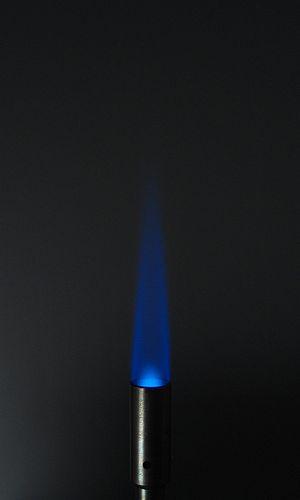
L'état plasma est un état de la matière, tout comme l'état solide, l'état liquide ou l'état gazeux, bien qu'il n'y ait pas de transition brusque pour passer d'un de ces états au plasma ou réciproquement. Il est visible sur Terre, à l'état naturel, le plus souvent à des températures élevées favorables aux ionisations, signifiant l’arrachement d'électrons aux atomes. On observe alors une sorte de « soupe » d'électrons extrêmement actifs, dans laquelle « baignent » également des ions ou des molécules neutres. Bien que globalement électriquement neutre, le plasma est composé d’électrons et d’ions ce qui le rend très sensible à l'action de champs électrique, magnétique et électromagnétique et ce qui rend sa dynamique, en général, d'une grande complexité. De plus, les propriétés chimiques de cet état sont assez différentes de celles des autres états ; elles sont parfois dites « exotiques ». Les exemples de plasmas les plus courants sur Terre sont les flammes de haute température et la foudre.